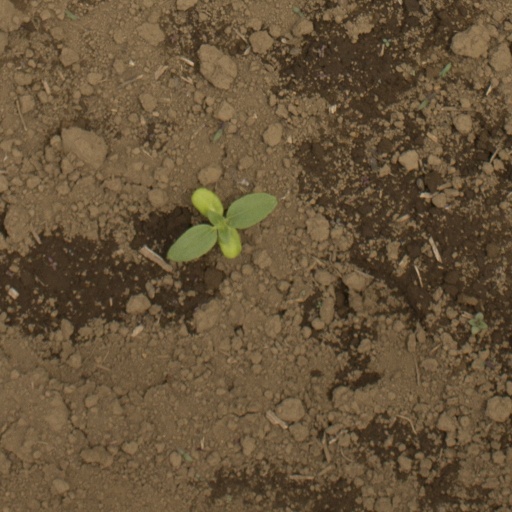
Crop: Jerusalem artichoke